SMS Erzherzog Friedrich

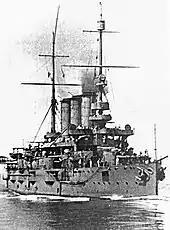
SMS "Erzherzog Friedrich" underway.

At the outbreak of World War I, "Erzherzog Friedrich" was in the III division of the Austrian-Hungarian battle-fleet. She was mobilized on the eve of the war along with the remainder of the fleet to support the flight of and . The two German ships were attempting to break out of Messina, which was surrounded by British troops, and make their way to Turkey. The breakout succeeded. When the flotilla had advanced as far south as Brindisi in south eastern Italy, the Austro-Hungarian ships were recalled. In company with other units of the Austro-Hungarian navy, "Erzherzog Friedrich" took part in the bombardment of Ancona on 24 May 1915. There she and her sisters expended 24 rounds of 240 mm armor-piercing shells at signal and semaphore stations as well as 74 rounds of 190 mm shells aimed at Italian gun-batteries and other port installations.